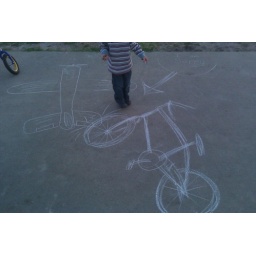
Bike runs over model airplane in sidewalk rock chalk